Kazi Nazrul Islam

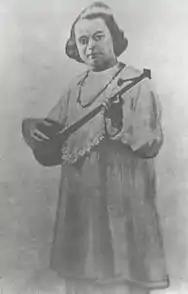

On 14 April 1923, he was moved from Alipore Jail to Hooghly Jail in Hooghly. He began a 40-day fast to protest mistreatment by the British jail superintendent, breaking his fast more than a month later and eventually being released from prison in December 1923. Nazrul Islam composed numerous poems and songs during his period of imprisonment. In the 1920s, the British Indian government banned many of his writings. Rabindranath Tagore dedicated his play "Basanta" to Nazrul Islam in 1923. Nazrul Islam wrote the poem "Aj Srishti Shukher Ullashe" to thank Tagore. His book "Bisher Banshi" ('The Flute of Poison'), published in August 1924, was banned by the British Raj. "Bisher Banshi" called for rebellion in India against the British Raj. "Bisher Banshi" was read and distributed in secret following the ban.